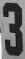
Number: 3